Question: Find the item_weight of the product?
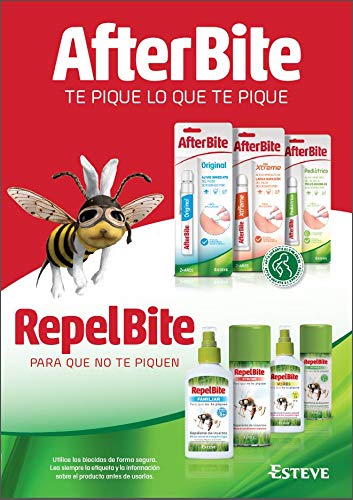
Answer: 150.0 gram